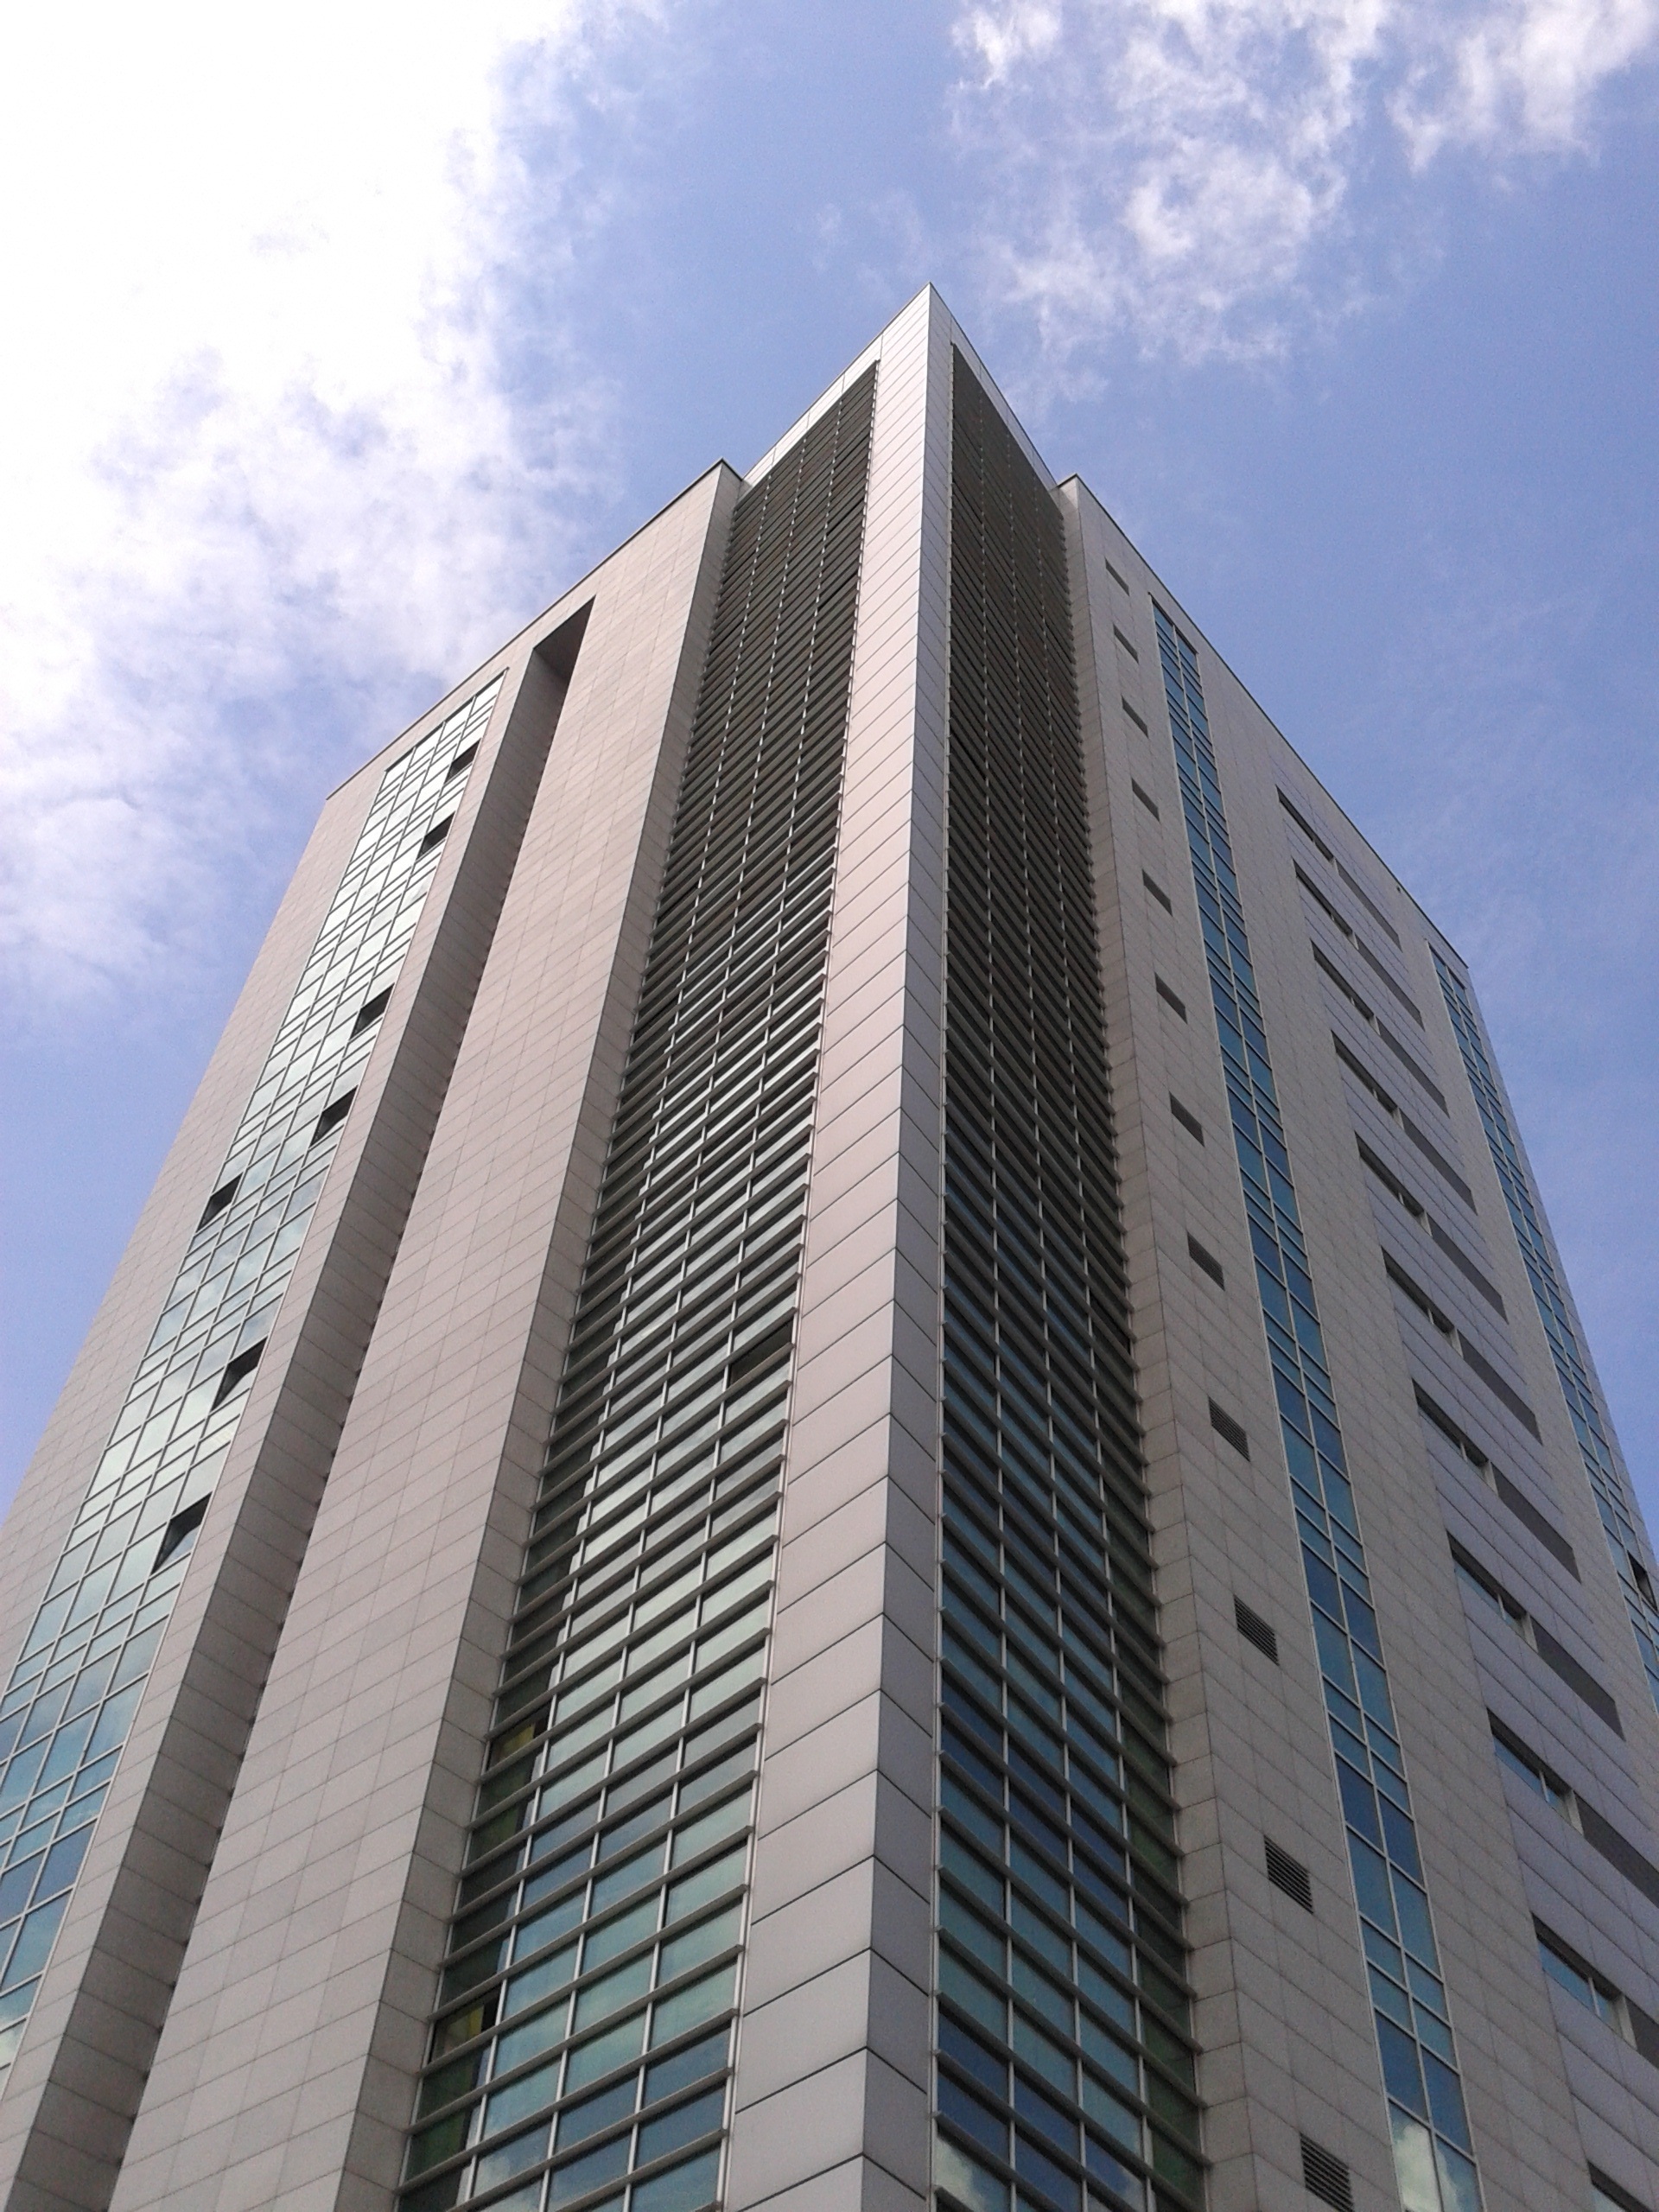
architecture, building, skyscraper, downtown, tower, landmark, facade, tower block, scraper, headquarters, the skyscraper, metropolitan area, brutalist architecture